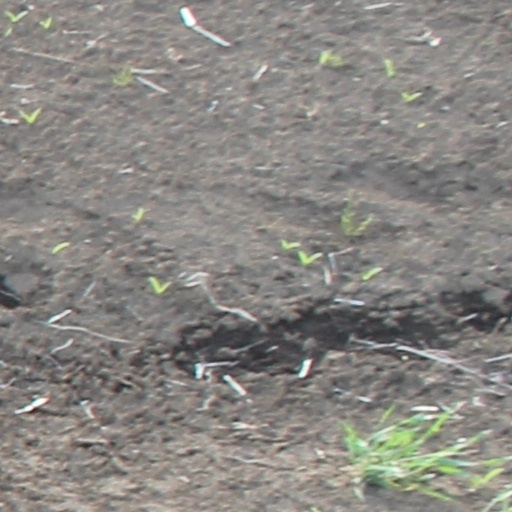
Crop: wheat